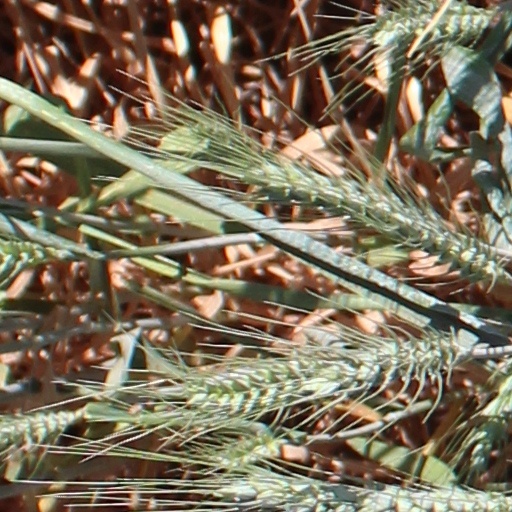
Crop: wheat